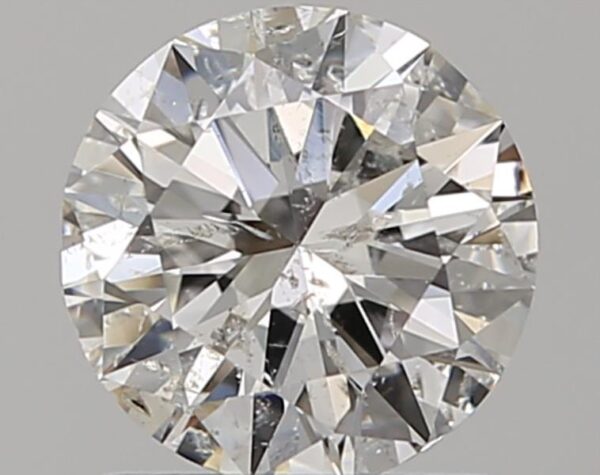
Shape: round
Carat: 1
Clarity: SI2
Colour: F
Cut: VG
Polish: VG
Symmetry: EX
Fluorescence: N
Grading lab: HRD
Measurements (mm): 6.35 x 6.43 x 3.9